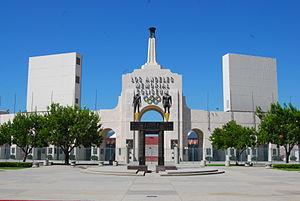
Inspirés des Jeux olympiques, les Jeux olympiques spéciaux s’adressent à des personnes en situation de handicap mental âgées de 8 à 80 ans. L'accent est mis sur la participation de chacun plutôt que sur l'exploit sportif.